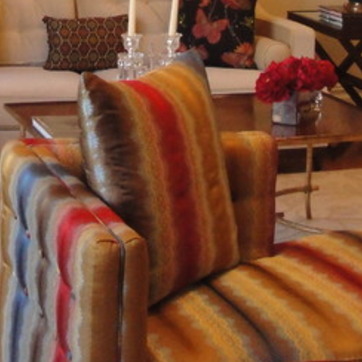
Material: fabric